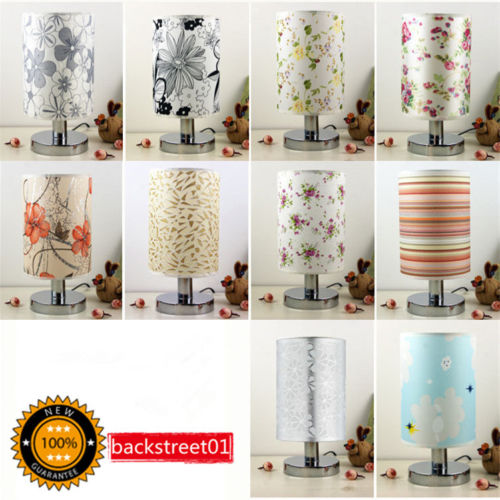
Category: lamp